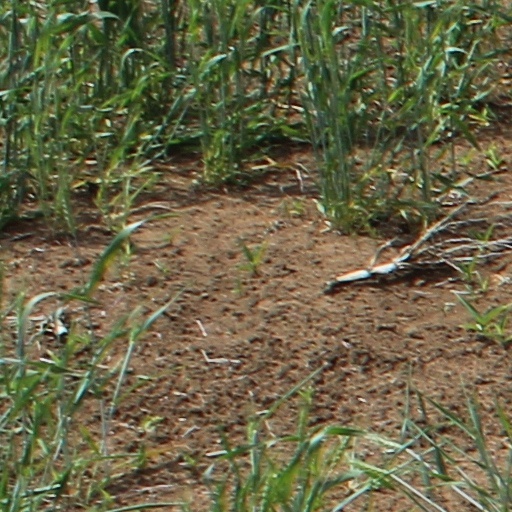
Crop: wheat